USS ABSD-4

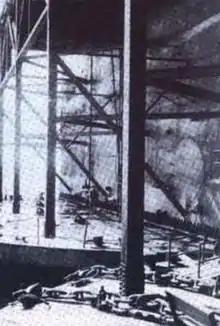
USS ABSD-4 ballast pontoons and moor chains at Seeadler Harbor at Admiralty Islands

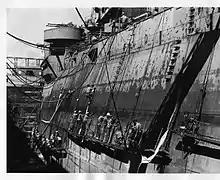
USS New York (BB-34) repaired ABSD-4 in March 1945. New York here is cleaned and painted

USS ABSD-4, later redesignated as AFDB-4, was a nine-section, non-self-propelled, large auxiliary floating drydock of the US Navy. Advance Base Sectional Dock-4 (Auxiliary Floating Dock Big-4) was constructed in sections during 1942 and 1943 by the Mare Island Naval Shipyard in Vallejo, California for World War II. With all ten sections joined, she was 927 feet long, 28 feet tall (keel to welldeck), and with an inside clear width of 133 feet 7 inches. ABSD-4 had a traveling 15-ton capacity crane with an 85-foot radius and two or more support barges. The two side walls were folded down under tow to reduce wind resistance and lower the center of gravity. ABSD-4 had 6 capstans for pulling, each rated at at , 4 of the capstans were reversible. There were also 4 ballast compartments in each section.